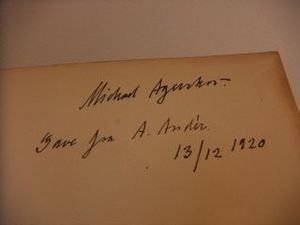
Vandrer mod Lyset!
Michael Agerskovs signatur i hans indbundne udgave af Vandrer mod Lyset!
"Vandrer mod Lyset! er en udgivelse oprindeligt udgivet i København i 1920 af den danske lektor og forfatter, Michael Agerskov. Bogen indeholder en række tekster, der ifølge udgiverne er baseret på en række spiritisktiske sceaner med et medium. Ifølge udgivernes forord til bogen er denne blevet til, da mediet blev ""kontaktet af intelligenser fra den åndelige verden"", da ""man fra oversanselig side ønskede at gøre menneskeheden bekendt med en række forhold vedrørende dens oprindelse"".